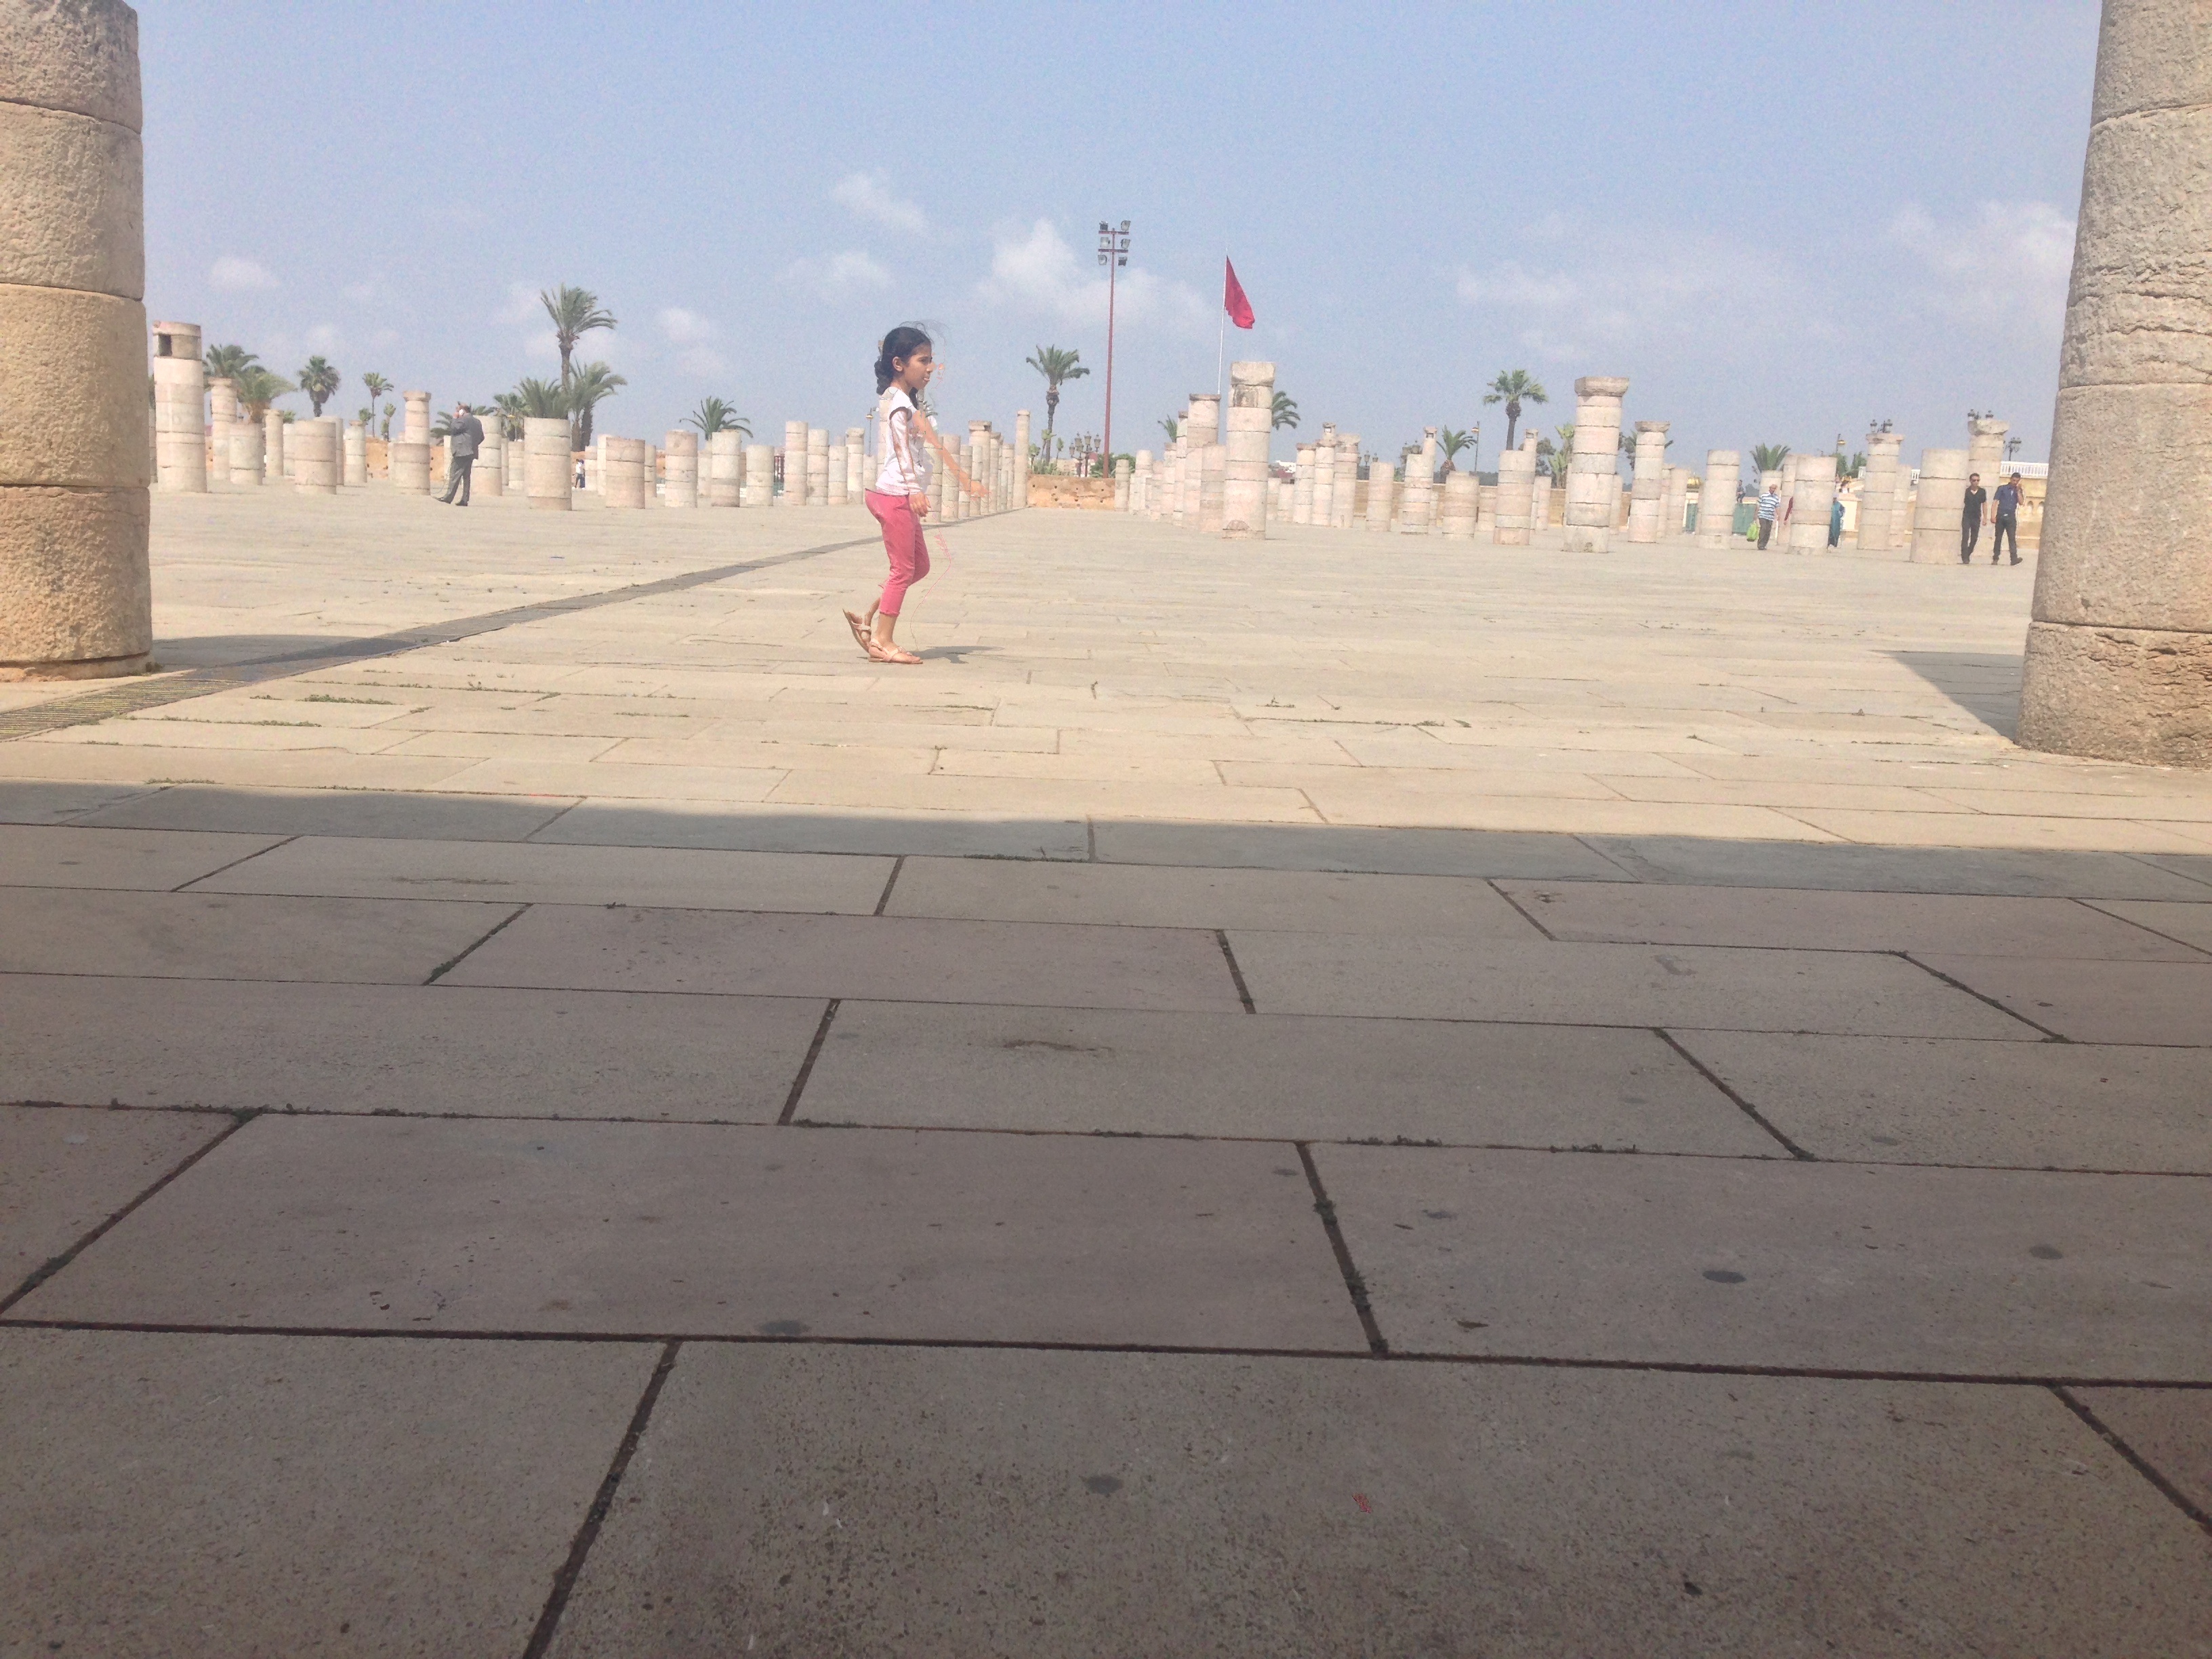
beach, sand, walkway, monument, temple, road surface